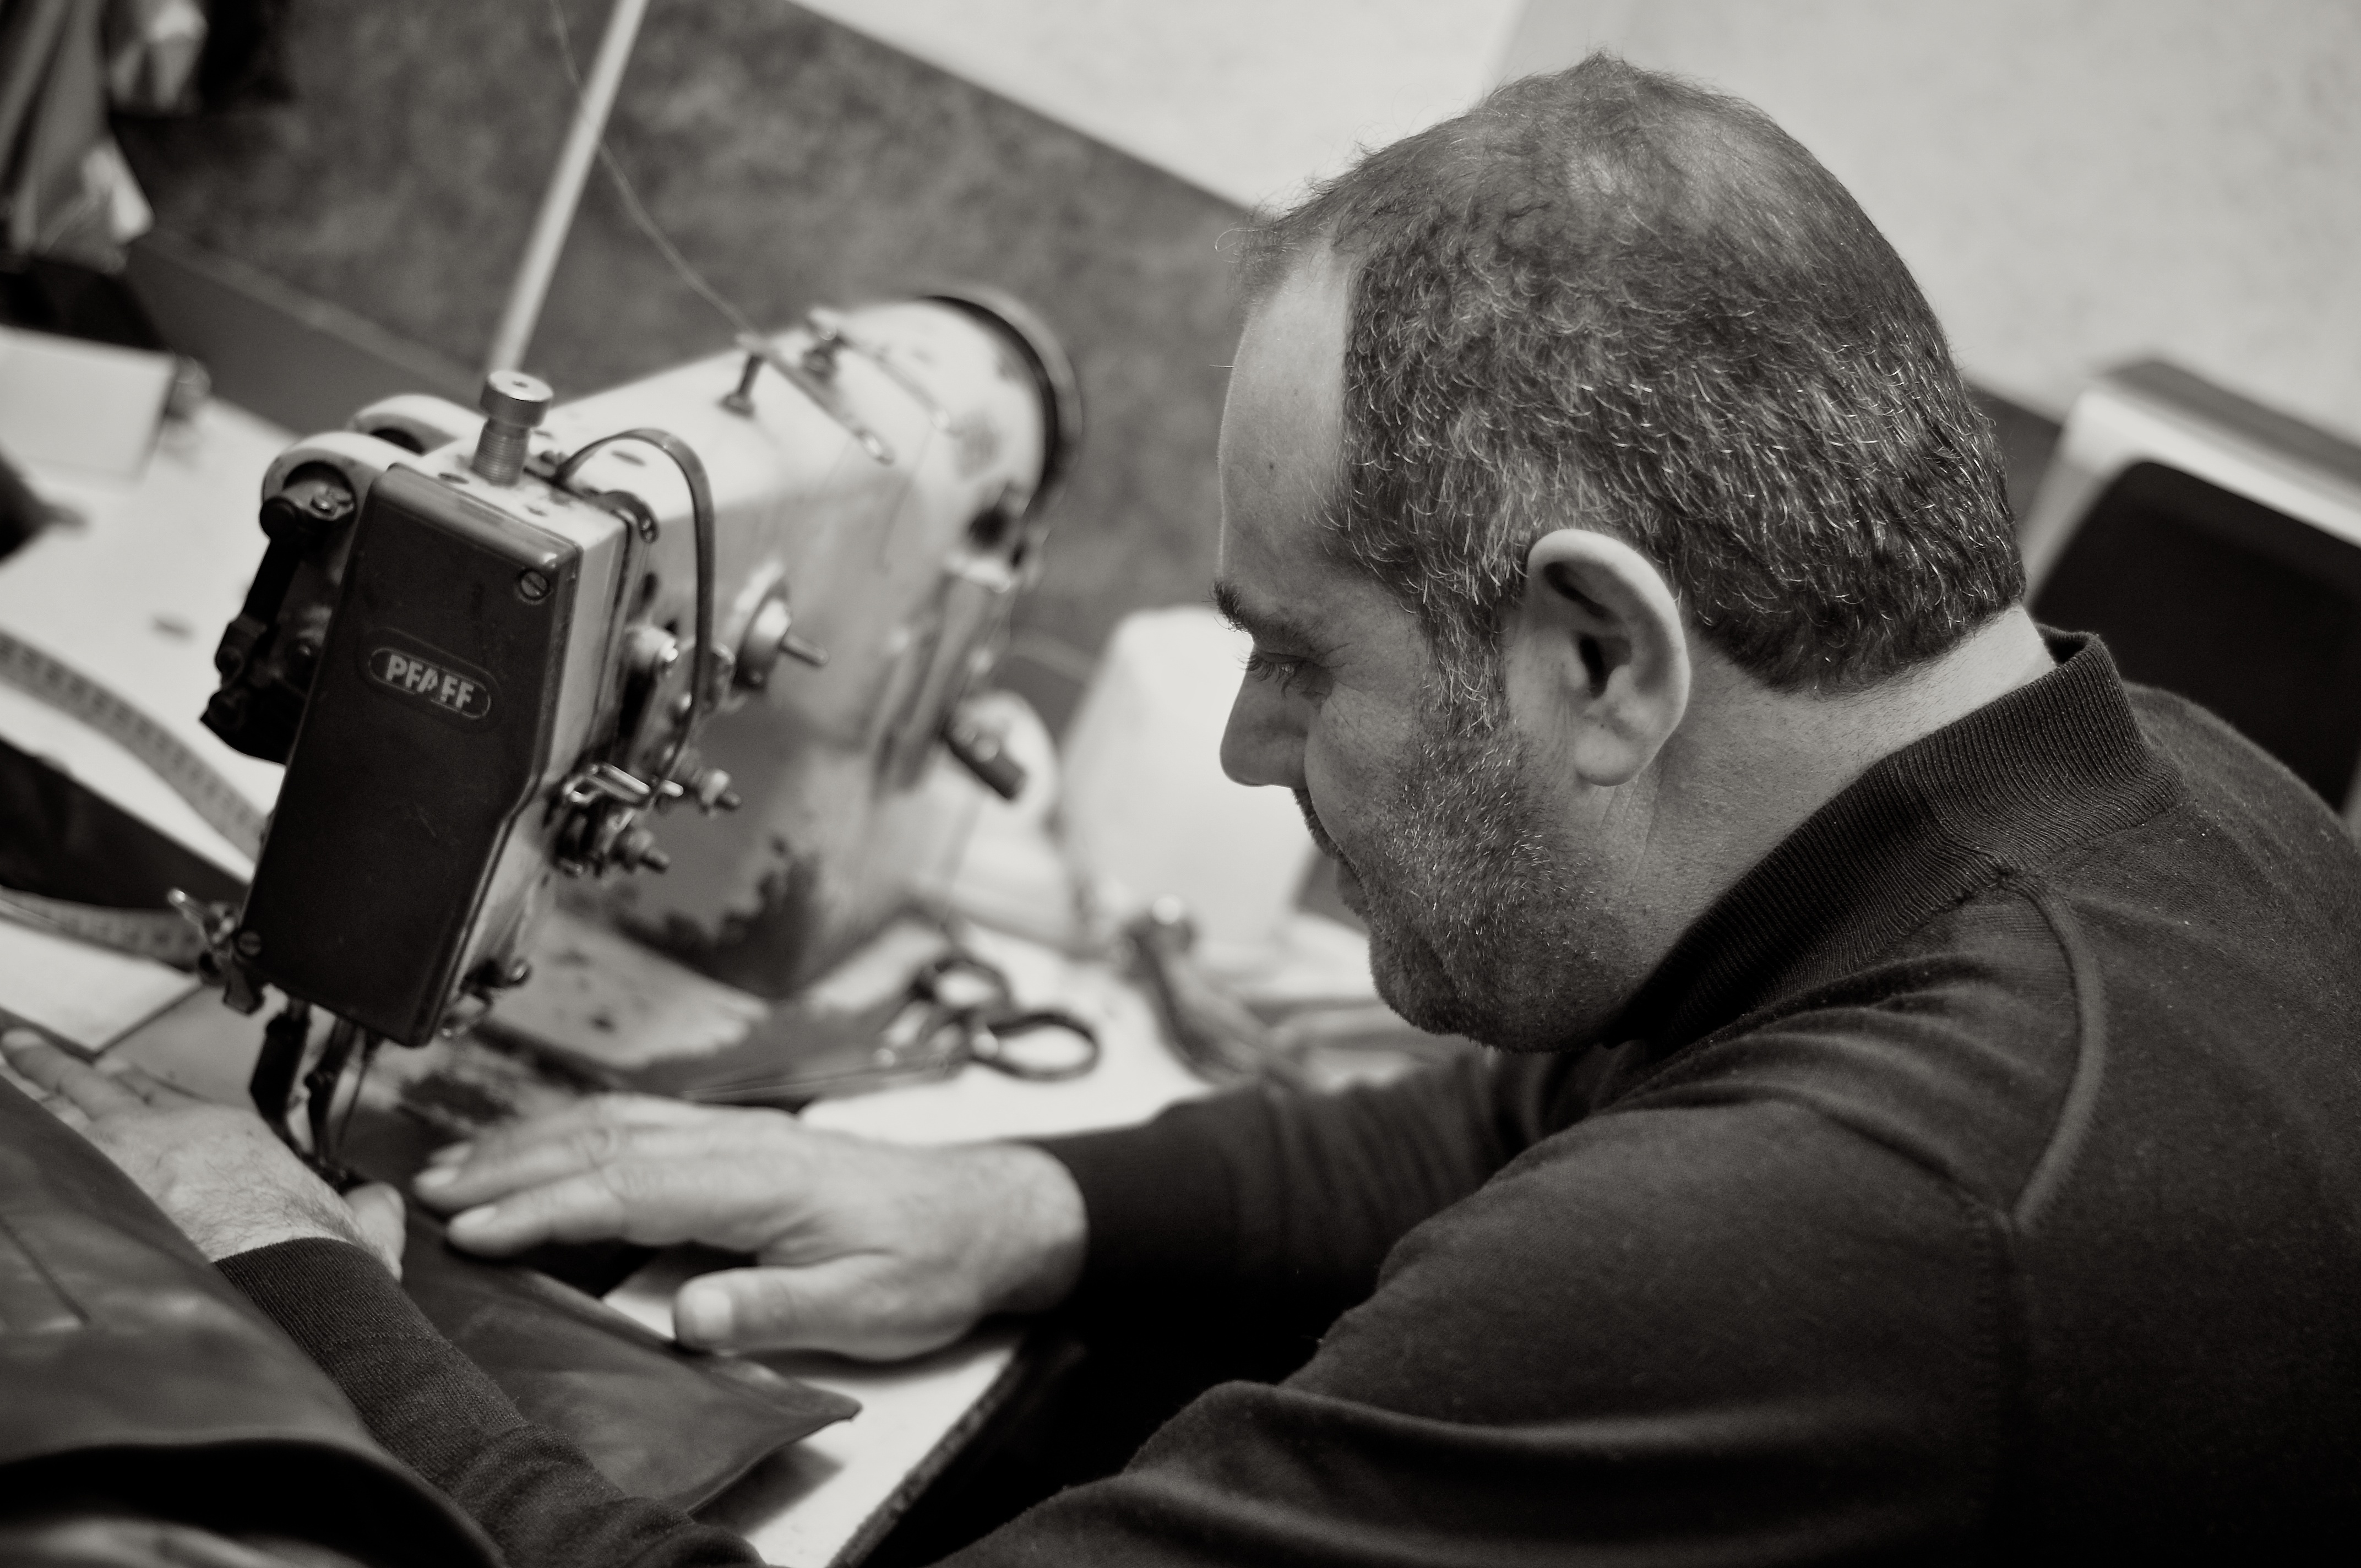
person, black and white, white, street, photography, ebook, training, black, monochrome, streetphotography, flickr, thomas, video, olympus, photograph, omd, fuji, leica, monochrom, leuthard, hcb, thomasleuthard, streettogs, interaction, filmmaking, cinematographer, monochrome photography